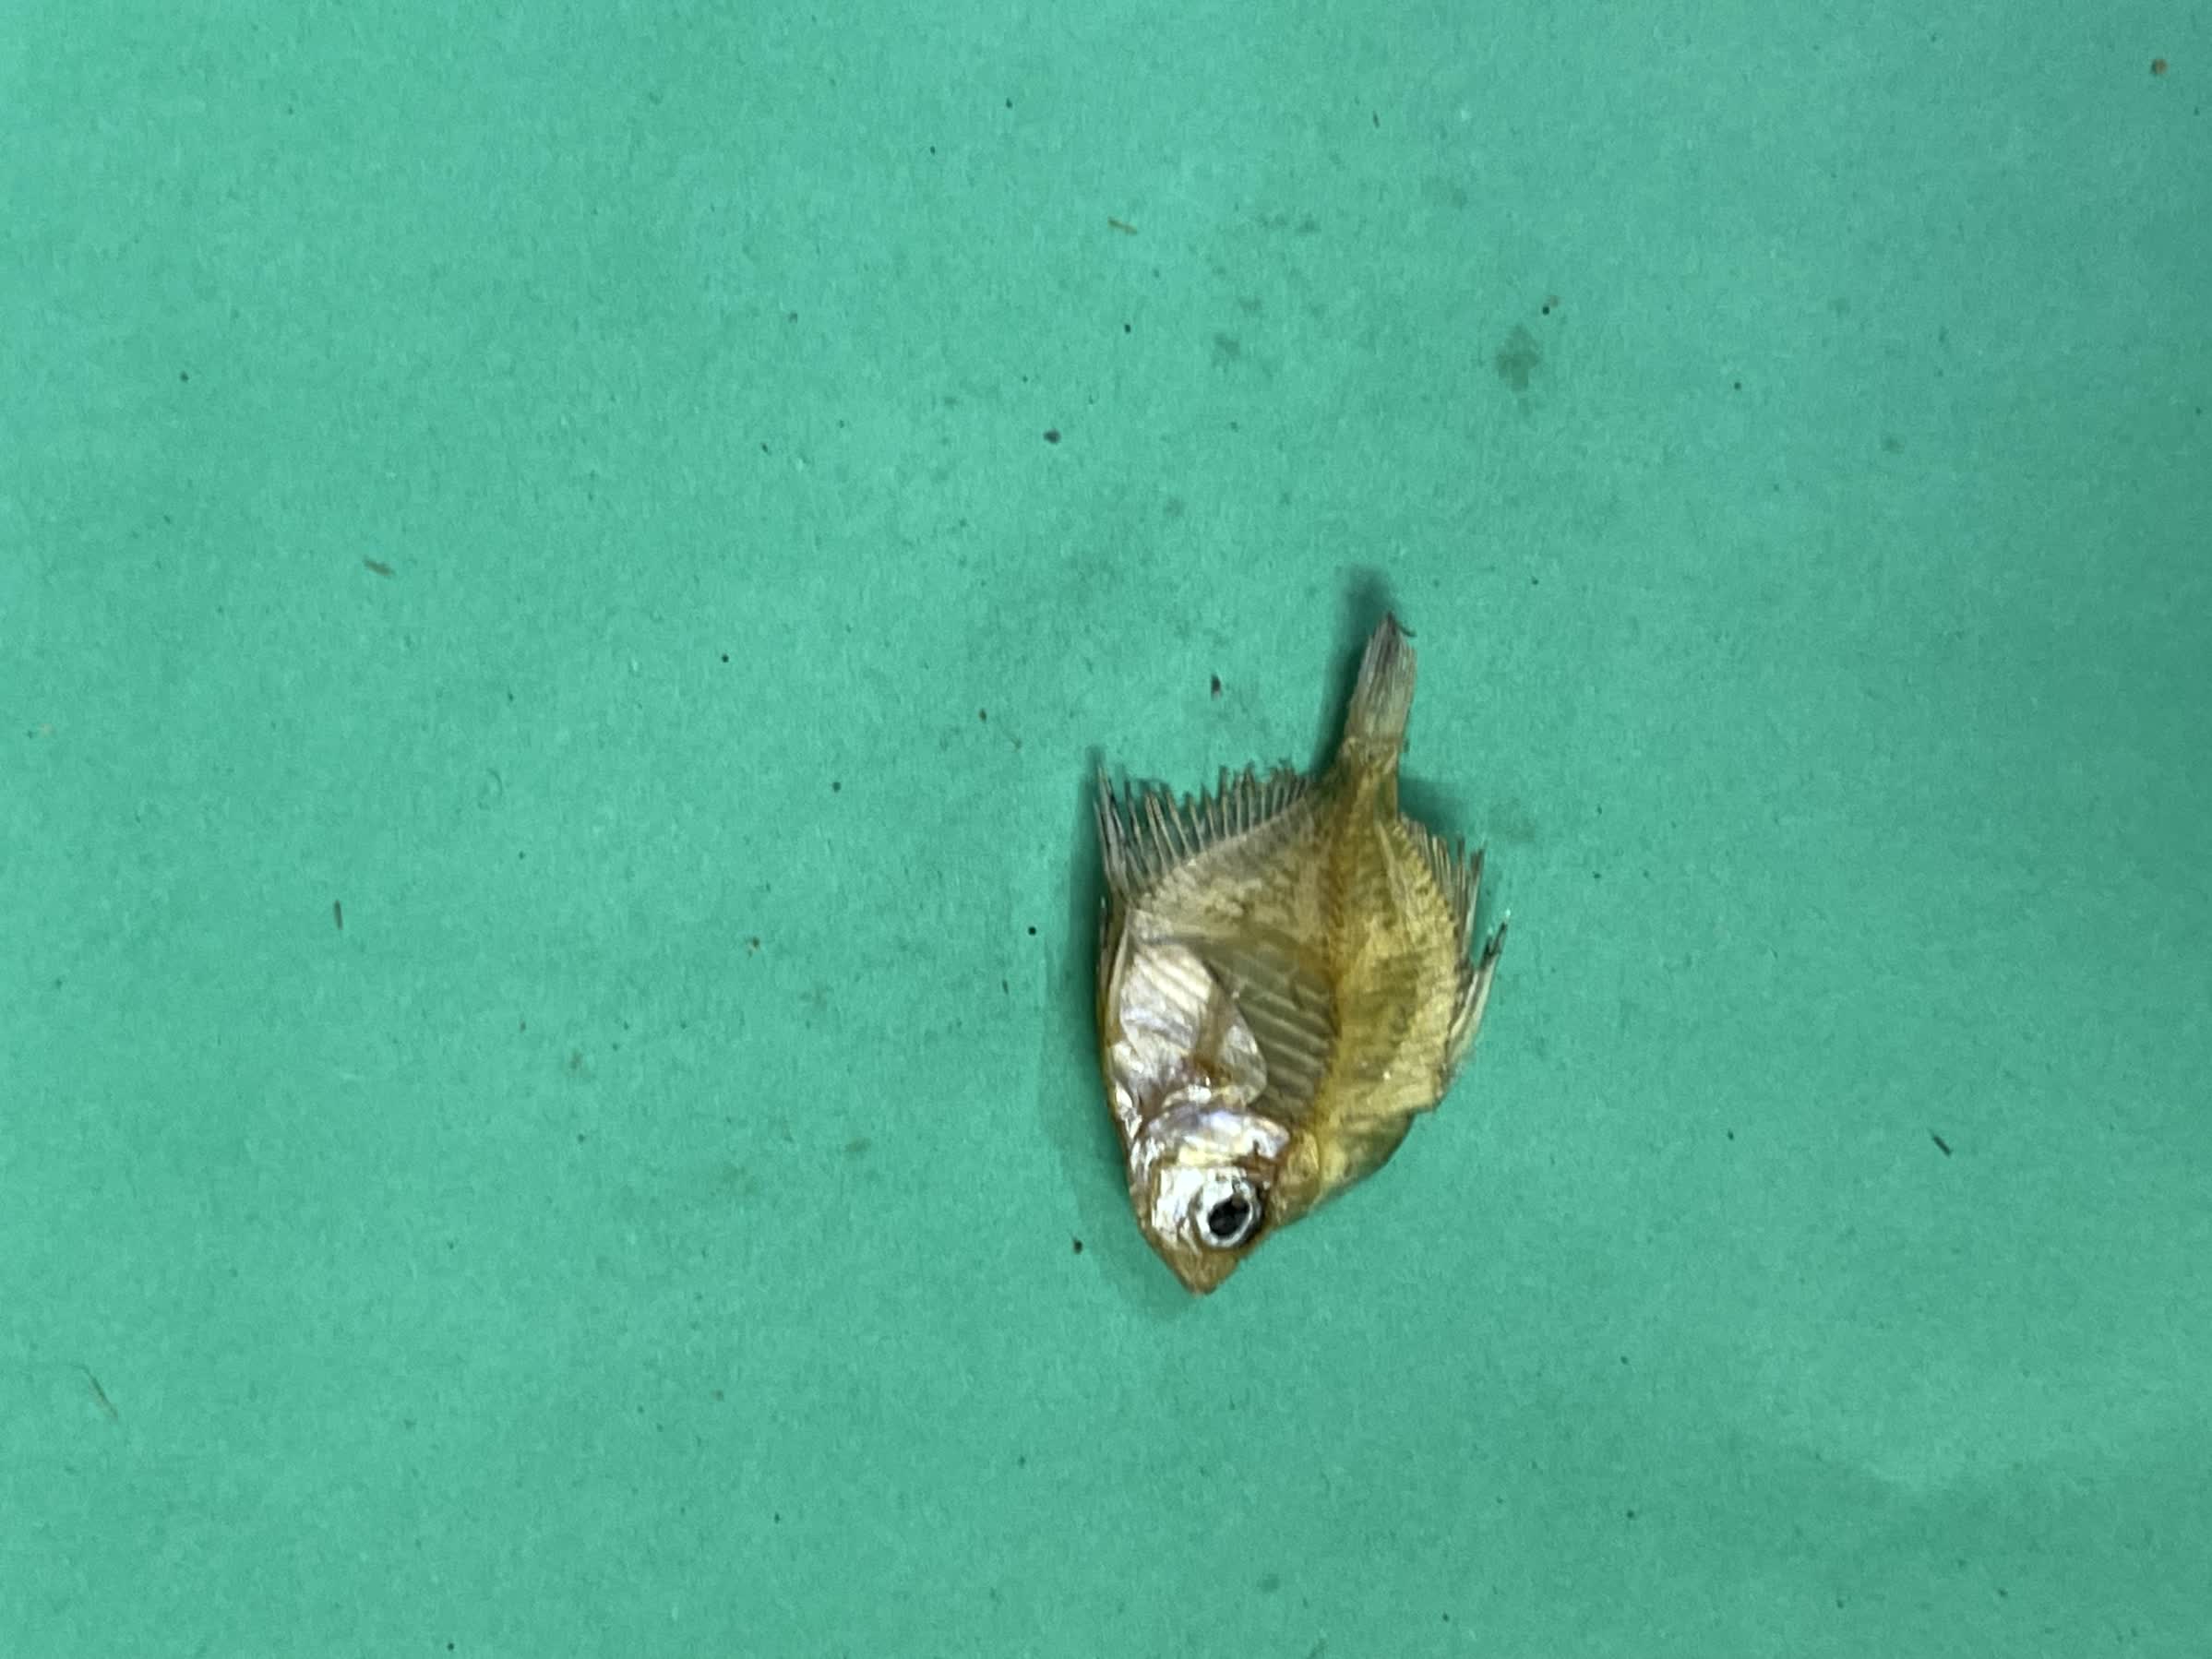
Species: Chanda